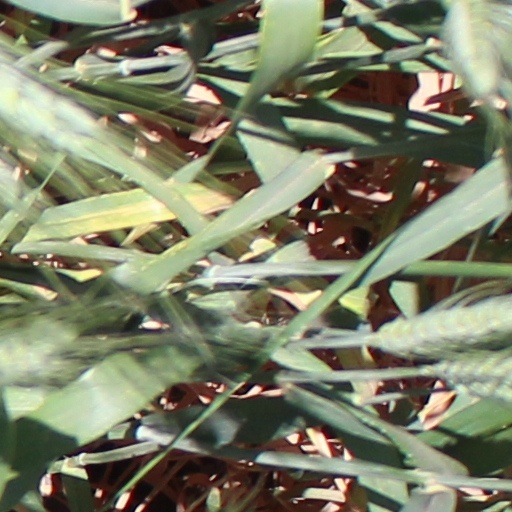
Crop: wheat